Thomas Yale (New Haven Colony)

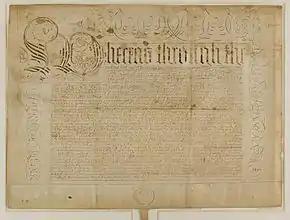
The 1650 charter of the Harvard Corporation, cofounded by Thomas Yale's half-brother, Samuel Eaton

Captain Thomas Yale (1616 – 1683) was an English military officer, merchant and magistrate. He was a puritan who emigrated from London to the New England Colonies aboard the "Hector" in 1637, and cofounded, with his stepfather, Governor Theophilus Eaton, the colony of New Haven. He was also a deputy to the Connecticut General Assembly and fought in King Philip's War.